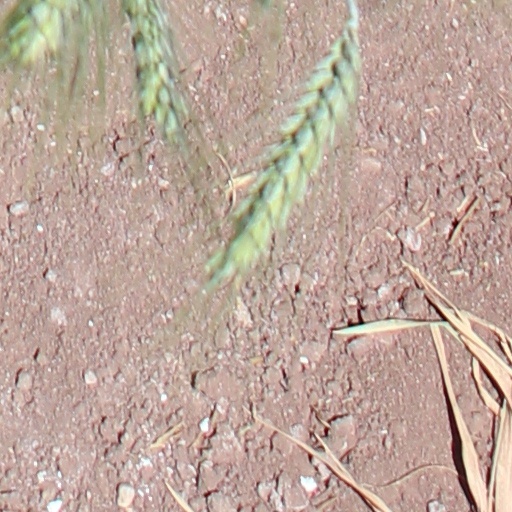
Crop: wheat